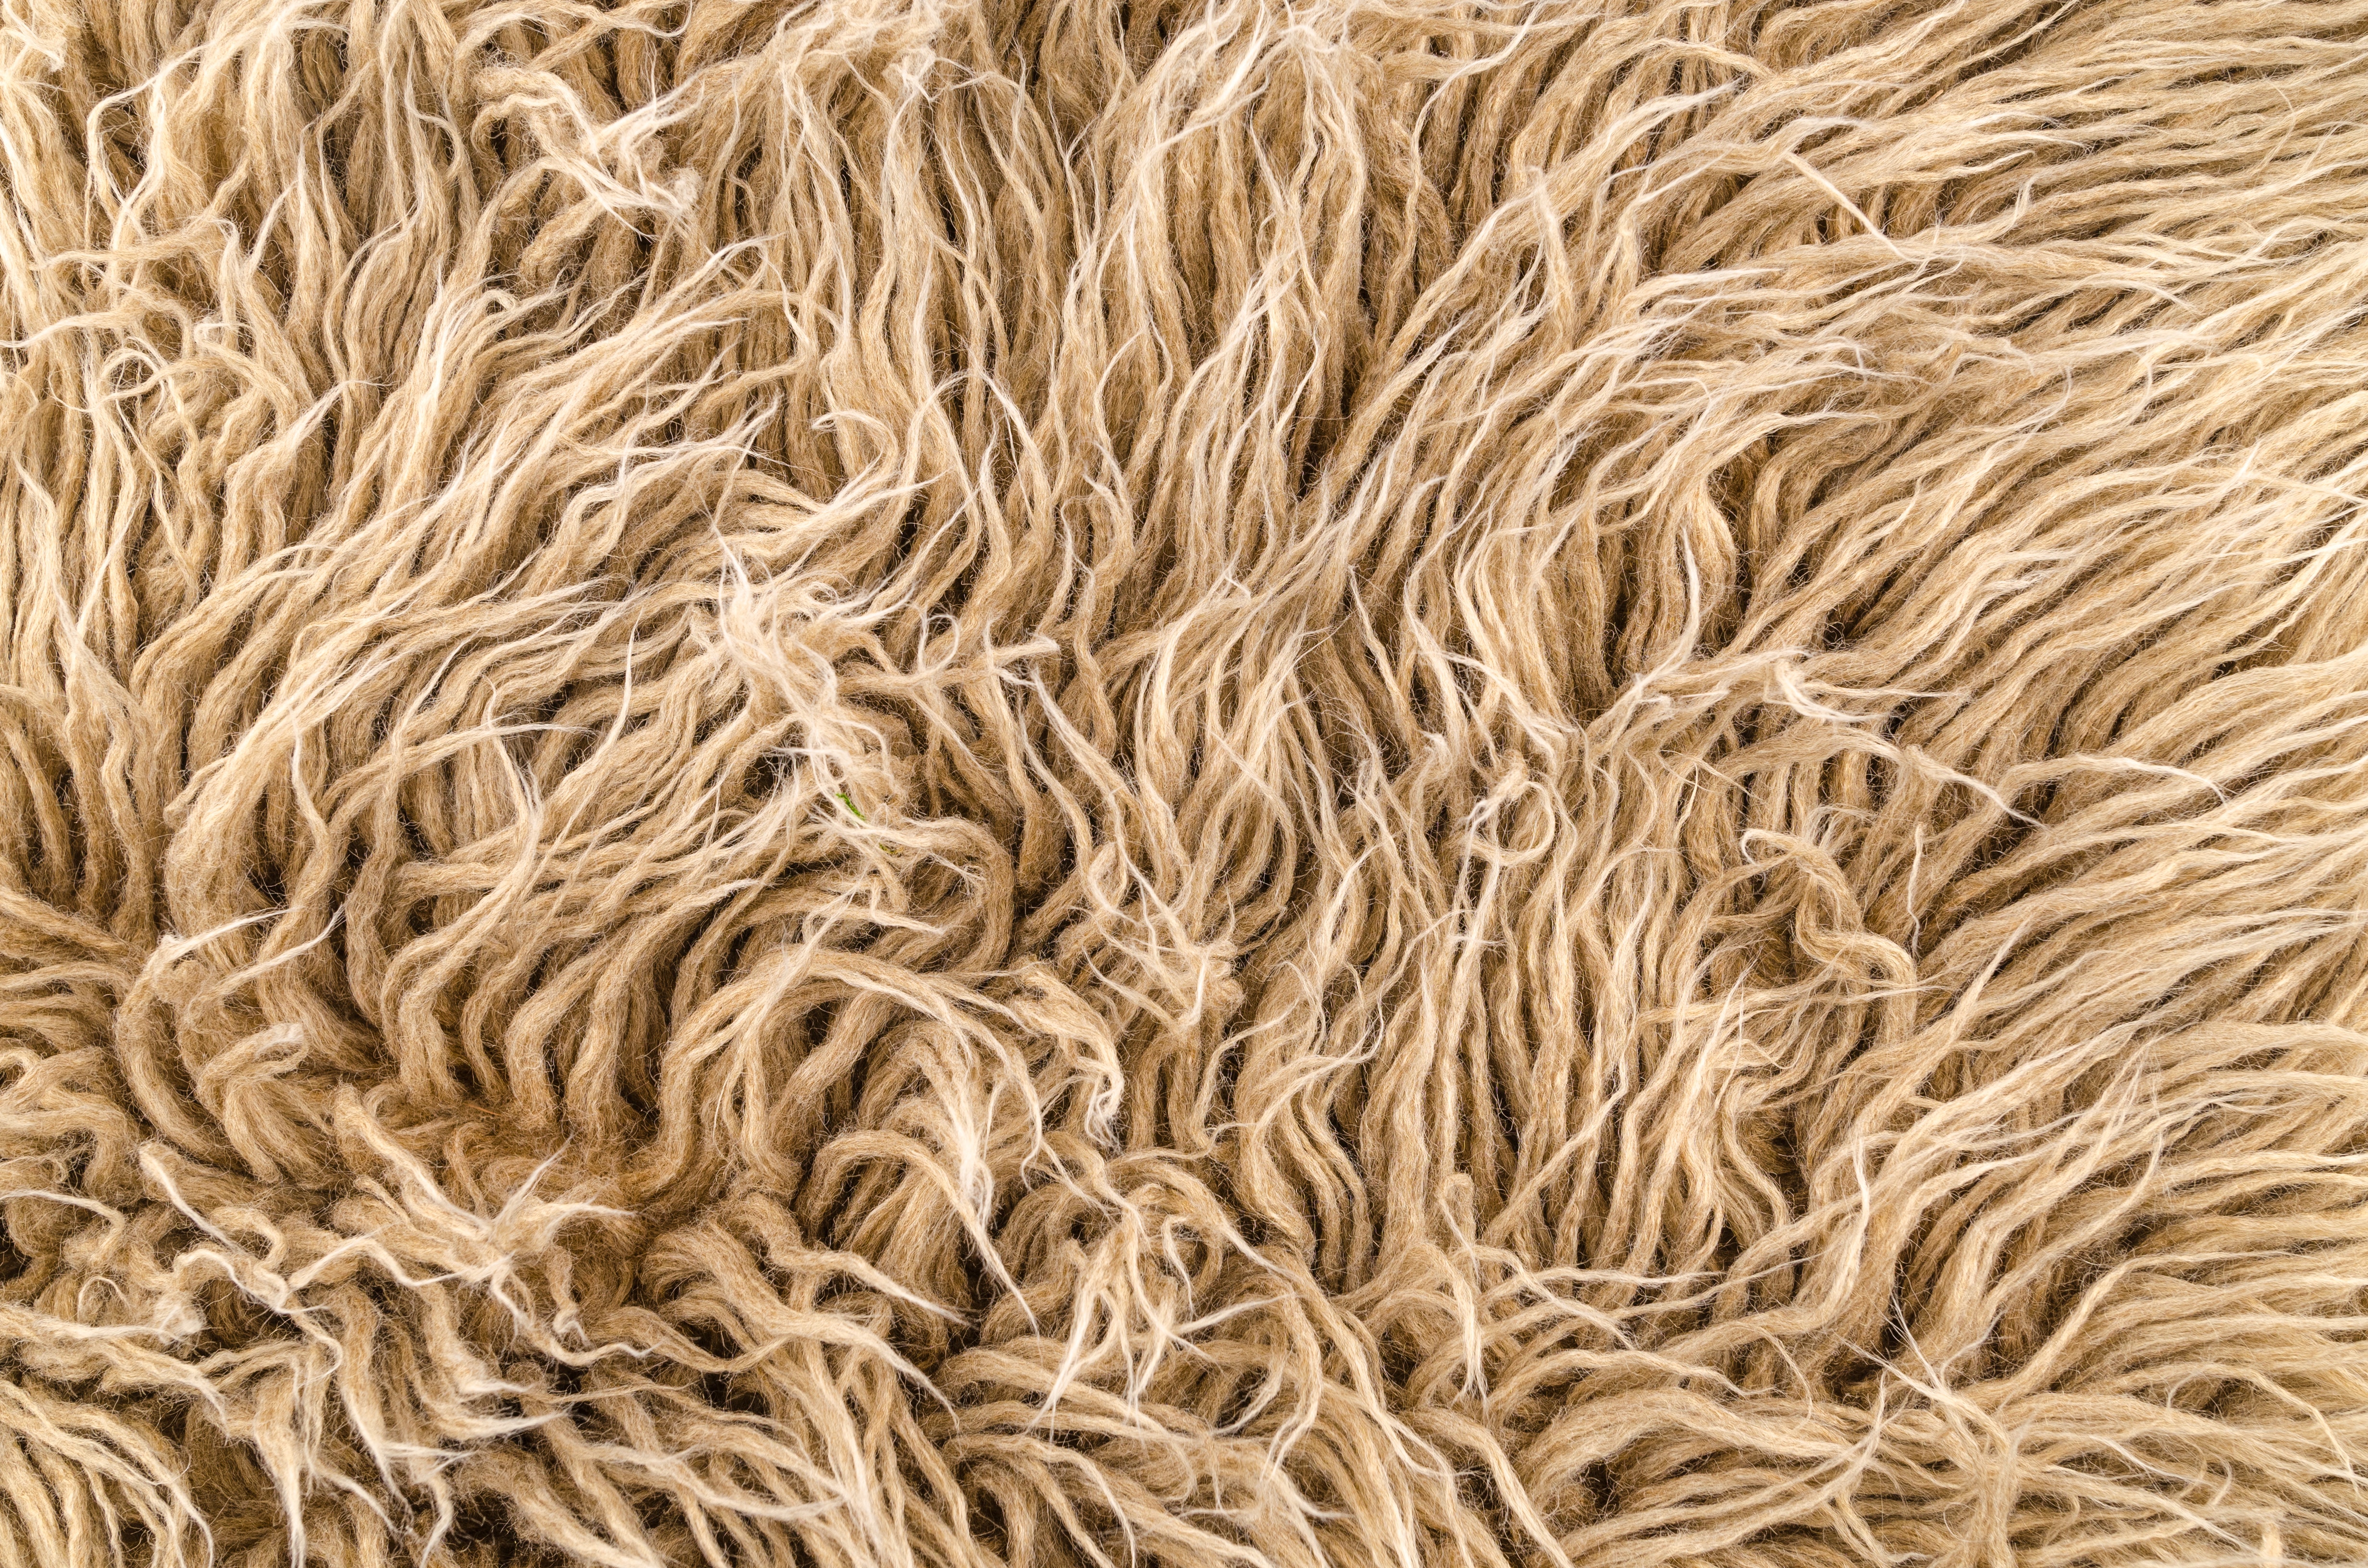
straw, grass, rope, grass family, twine